Temperance movement in the United Kingdom

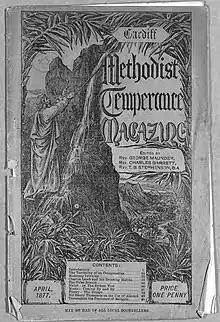
"Methodist Temperance Magazine", a Wesleyan Methodist publication in Cardiff

Temperance clubs and institutes came into being, one of the largest in the UK, formed in 1864 and still in use, was Wisbech Working Men's Club and Institute, Isle of Ely. One of its trustees was the banker and Quaker Baron Peckover, Lord Lieutenant of Cambridgeshire.